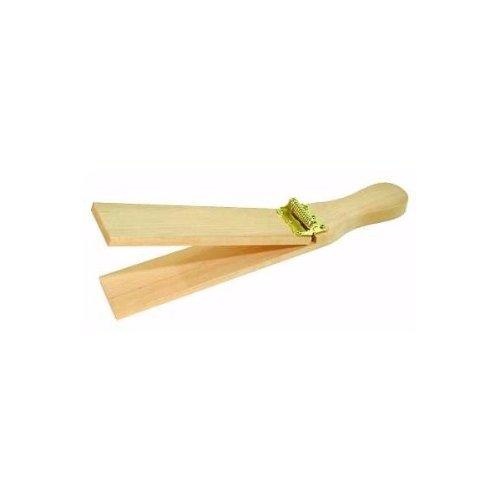
Basic Beat 15" Slapstick
Basic Beat 15" Slapstick 15" long wood slapstick produces the classic whip-crack sound.
Brand: Basic Beat
Category: Arts & Entertainment > Hobbies & Creative Arts > Musical Instruments > Percussion > Hand Percussion > Vibraslaps > Slapsticks